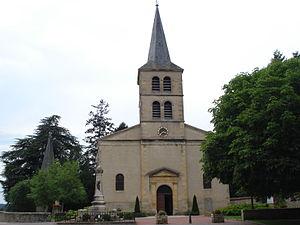
Saint-Christophe-en-Brionnais est une commune française située dans le département de Saône-et-Loire en région Bourgogne-Franche-Comté.